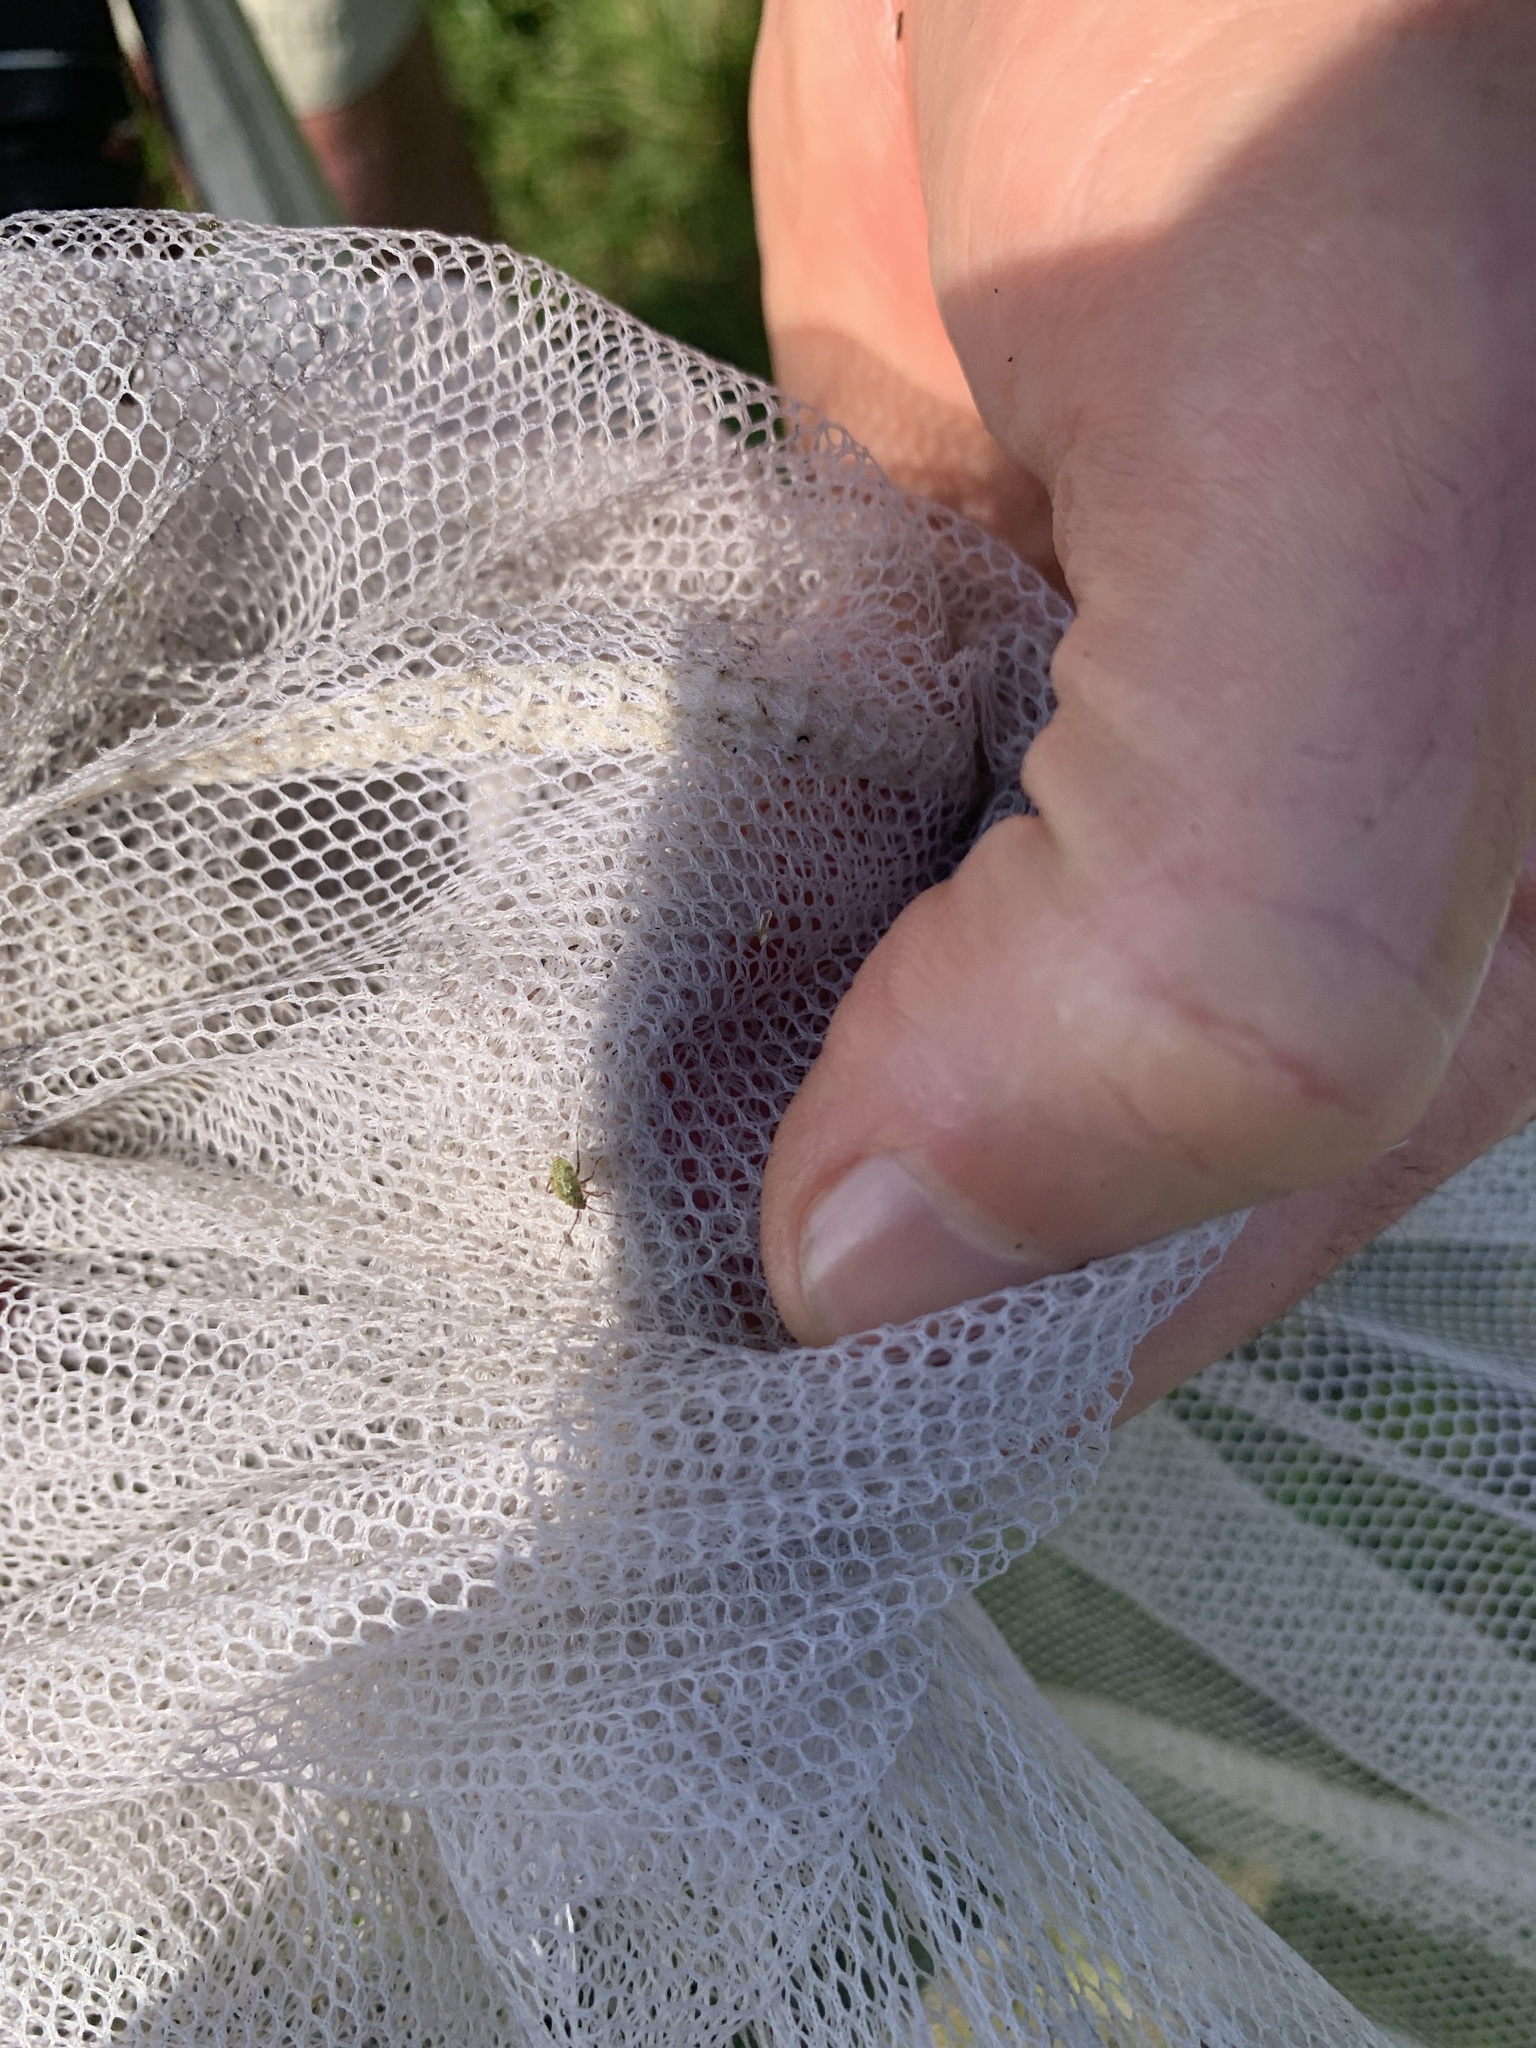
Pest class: lygus_bug